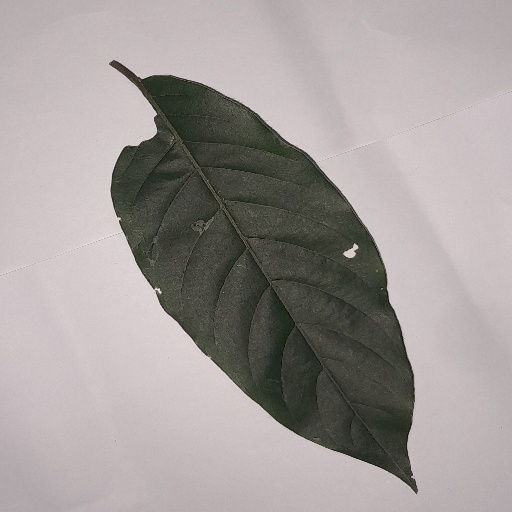
Species: HariTaki
Leaf condition: Shot Hole